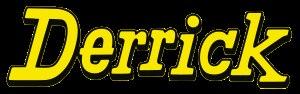
Horst Tappert, né le 26 mai 1923 à Elberfeld et mort le 13 décembre 2008 à Munich, est un acteur allemand. Il s'est fait connaître à l'étranger grâce à son rôle de Stefan Derrick dans Inspecteur Derrick. Outre cette série, il a joué dans de nombreux films et téléfilms depuis la fin des années 1950. Lors de la Seconde Guerre mondiale, il a servi sous la Waffen-SS, notamment dans la division Totenkopf.